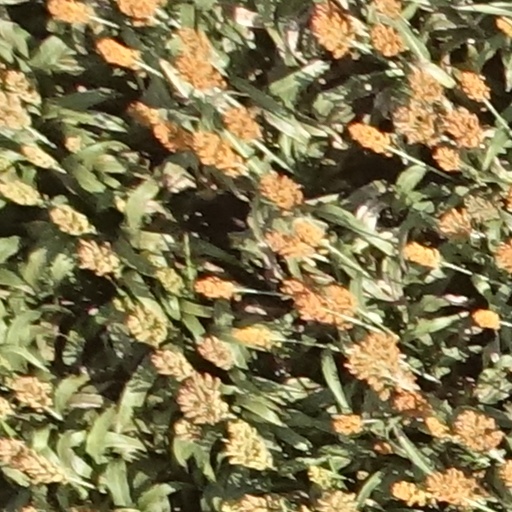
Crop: sorghum